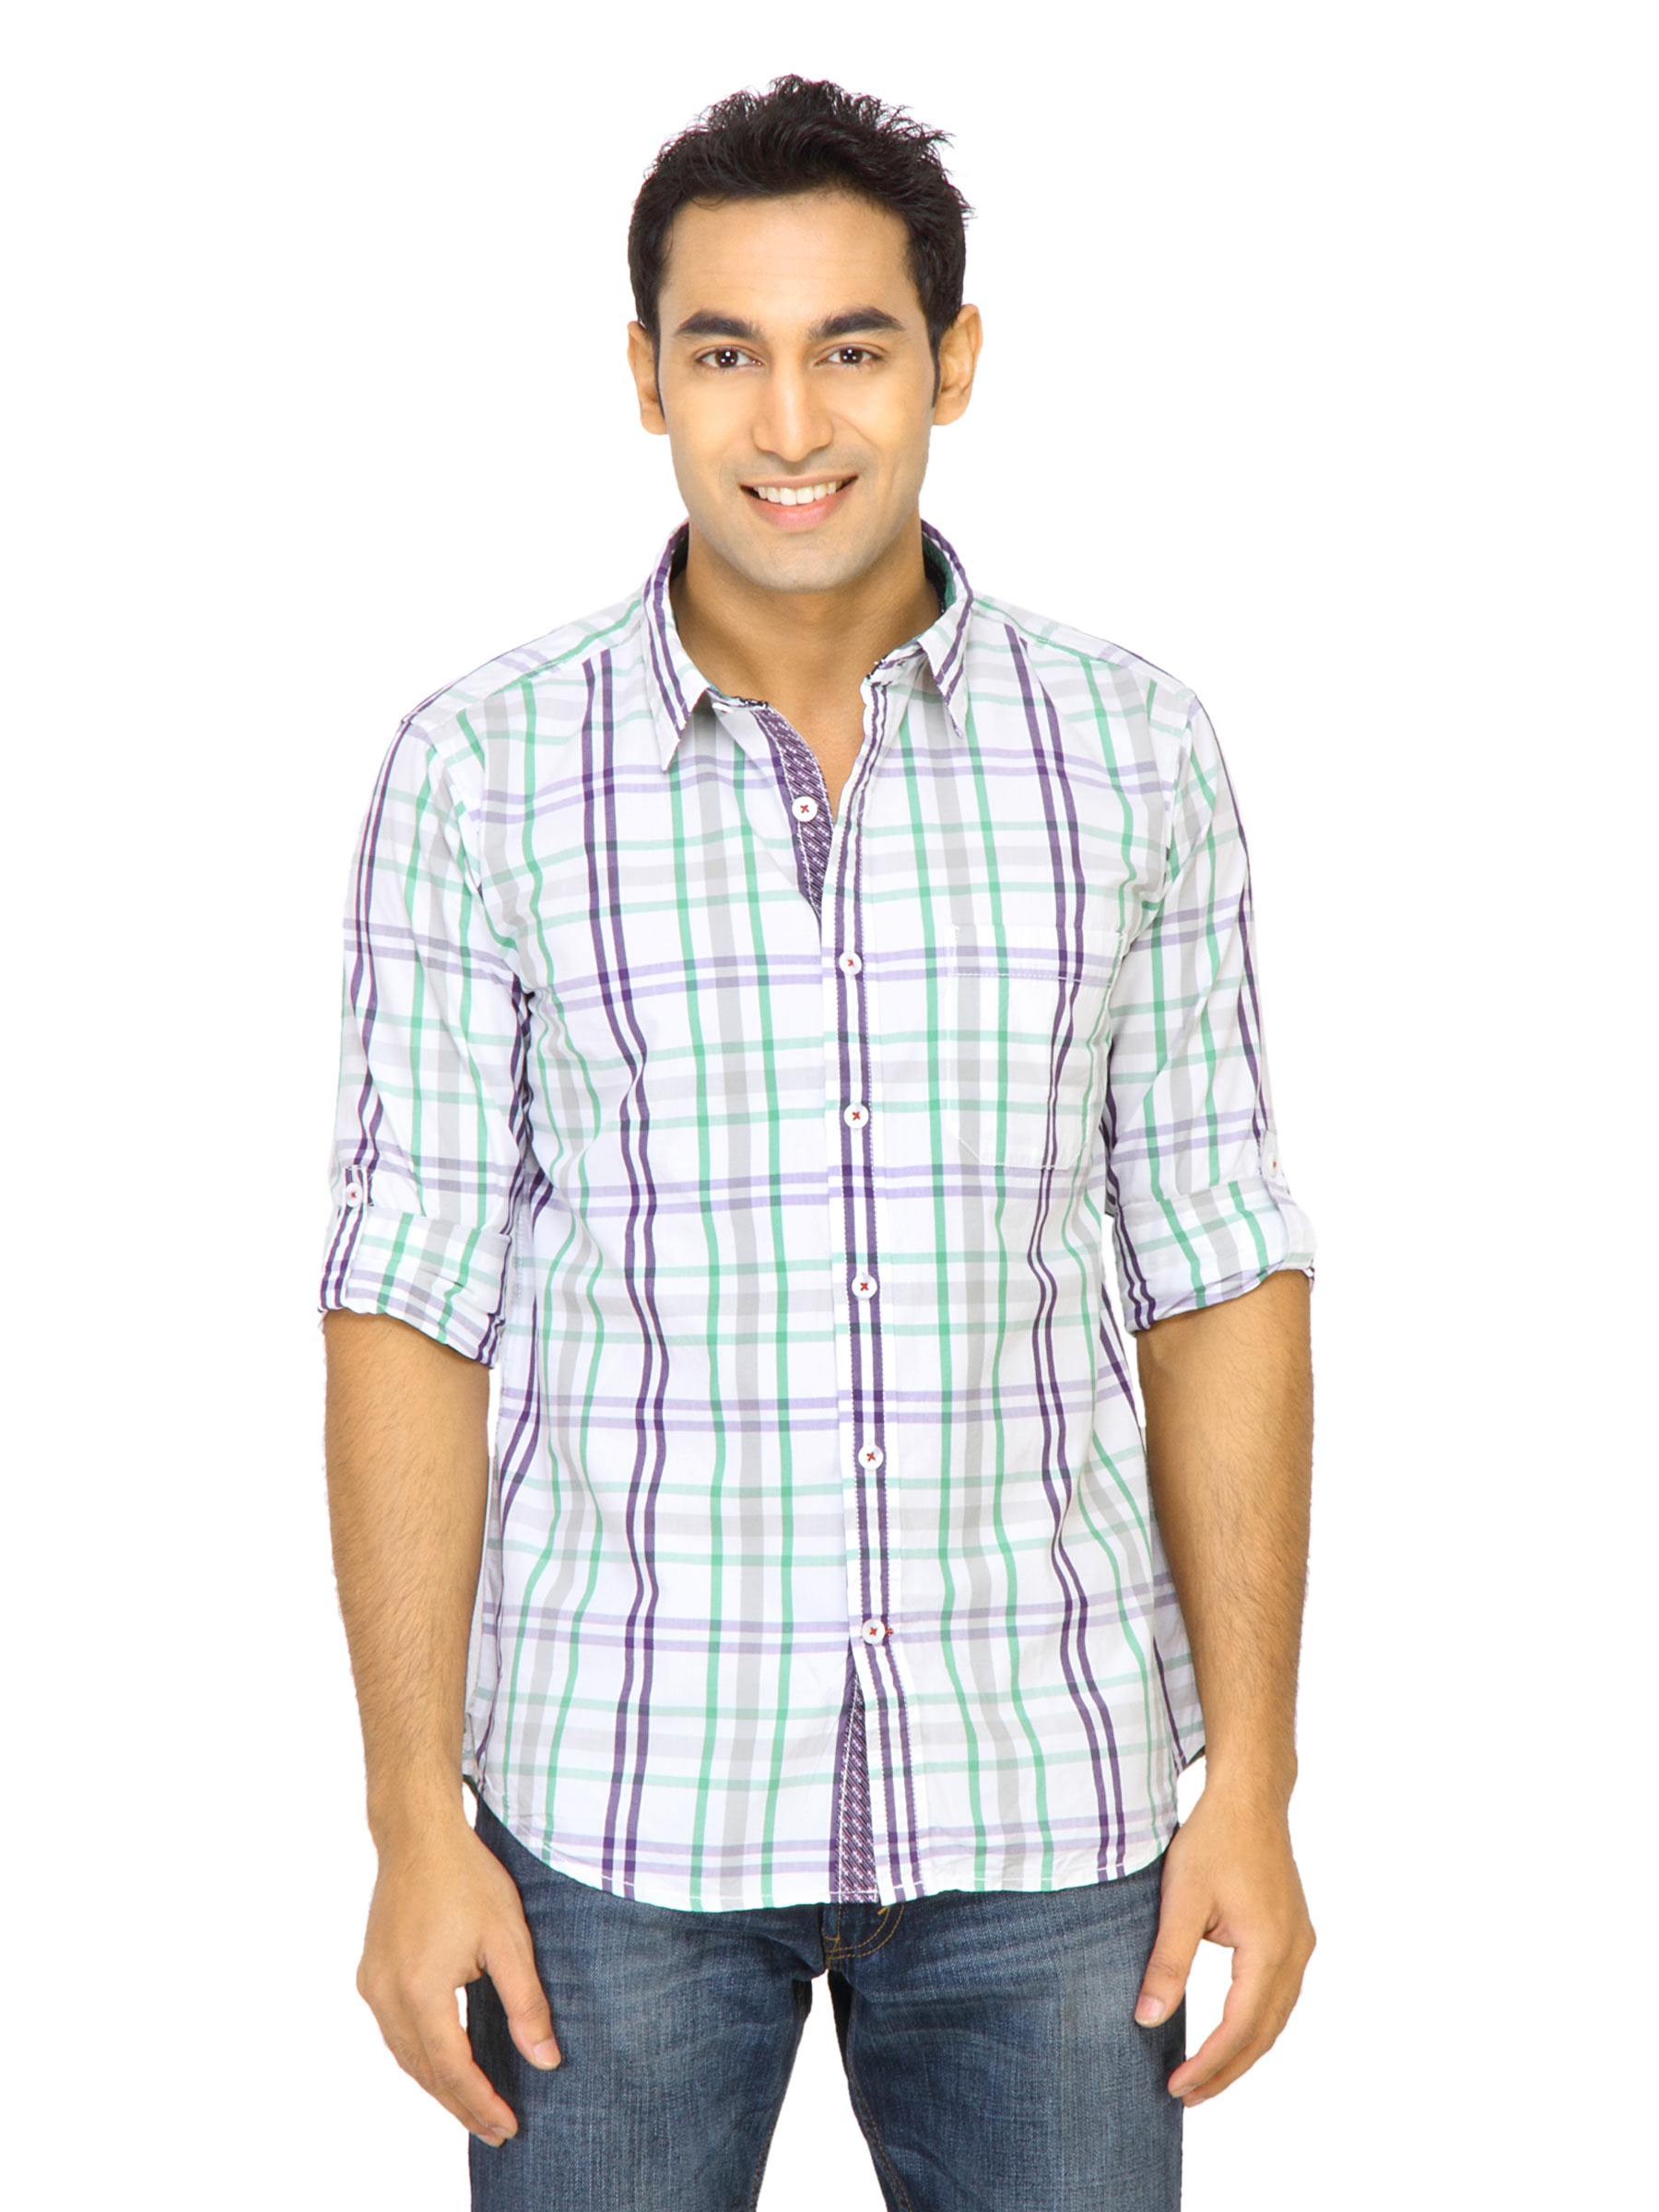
Probase Men Classic Check White Shirts
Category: Apparel / Topwear / Shirts
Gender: Men
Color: White
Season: Fall 2011
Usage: Casual